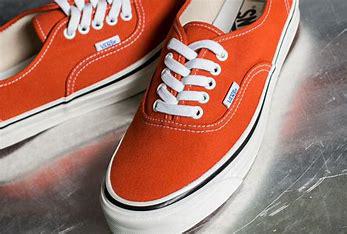
Brand: Vans
Model: Authentic 44 DX